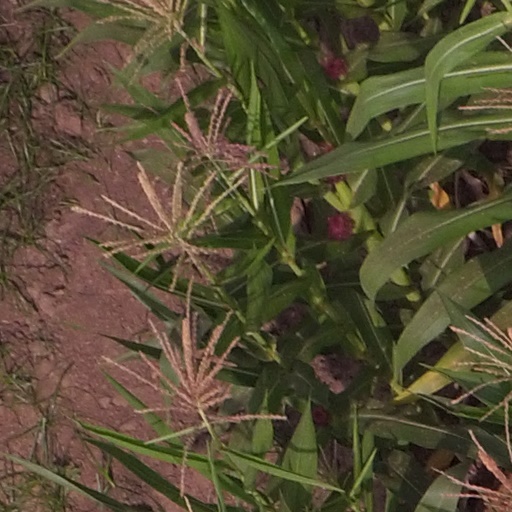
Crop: maize; corn